Roman imperial cult

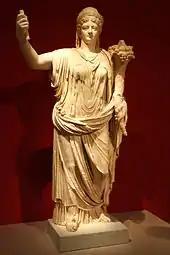
Livia in the guise of a goddess with cornucopia

"Genius" (pl. "genii") was the essential spirit and generative power – depicted as a serpent or as a perennial youth, often winged – within an individual and their clan ("gens", pl. "gentes"), such as the "Julli" (Julians) of Julius Caesar. A "pater familias" could confer his name, a measure of his "genius" and a role in his household rites, obligations and honours upon those he adopted. As Caesar's adopted heir, Octavian stood to inherit the "genius", heritable property and honours of his adoptive father in addition to those obtained through his own birth gens and efforts. The exceptionally potent "genius" of living emperors expressed the will of the gods through Imperial actions. In 30 BC, libation-offerings to the "genius" of Octavian (later Augustus) became a duty at public and private banquets, and from 12 BC, state oaths were sworn by the "genius" of the living emperor.